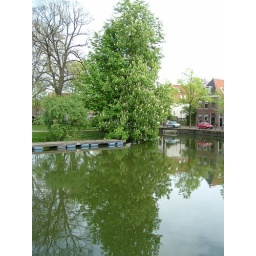
A spreading horse chestnut tree in Hoorn